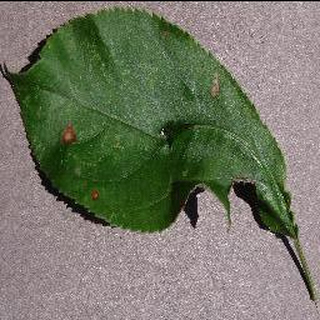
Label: apple_black_rot